Stefan Maierhofer

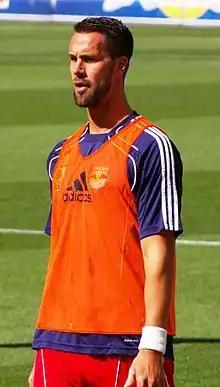
Maierhofer in 2011

Stefan Maierhofer (born 16 August 1982) is an Austrian former professional footballer who played as a striker. He last played for Würzburger Kickers. Between 2008 and 2011, he made 19 appearances for the Austria national team, scoring one goal.